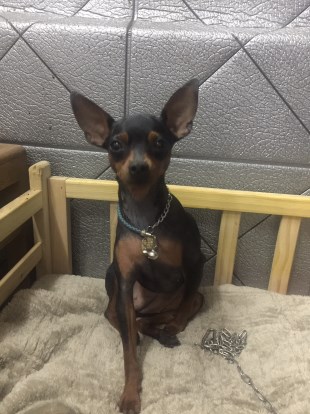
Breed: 561-n000127-miniature_pinscher